Sky position (RA, Dec in degrees): 241.814, 5.597
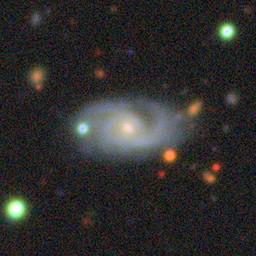
Galaxy morphology: Unbarred Loose Spiral Galaxies